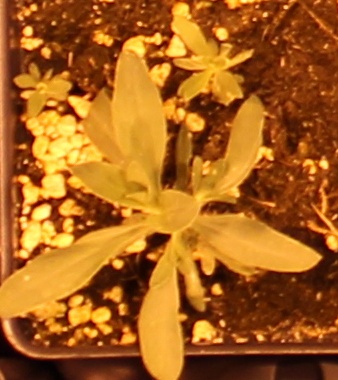
Label: Kochia